2010 United Kingdom general election debates

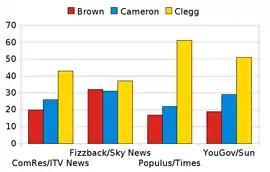
Results of opinion polls asking voters whom they considered to have won the first debate

Average viewing figures for the debate were , with a peak of , equivalent to a share of the audience of 37%. The BARB produced audience figures indicated that the total television audience for the event on ITV was 9,679,000 viewers. The debates caused a large, immediate, and unexpected impact on opinion polls in favour of the Liberal Democrats, leading to many headlines regarding a 'Yellow Surge'.